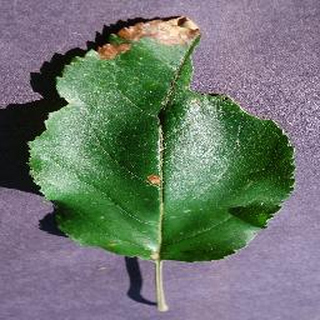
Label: apple_black_rot